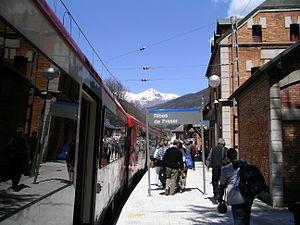
La gare de Ribes de Freser et Ribes-Enllaç est une gare ferroviaire espagnole située dans la ville de Ribes de Freser, dans la comarque de Ripollès. La gare de Ribes de Freser appartient à ADIF et se trouve sur la ligne Ripoll - Puigcerdà, elle est desservie par des trains de la ligne R3 des Rodalies de Catalogne, qui bien que faisant partie des Rodalia de Barcelone, n'a pas la même tarification. Ribes-Enllaç est le nom donné à la gare du train à crémaillère de Núria de la gare des Chemins de fer de la généralité de Catalogne qui monte jusqu'à la gare de Núria.